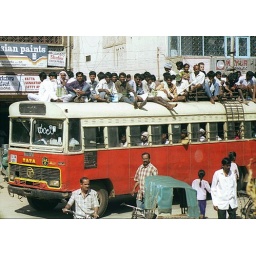
SPECIALLY FOR VISHAL JOSHI..! Old KSRTC bus with people sitting on roof! (pic. not by me)